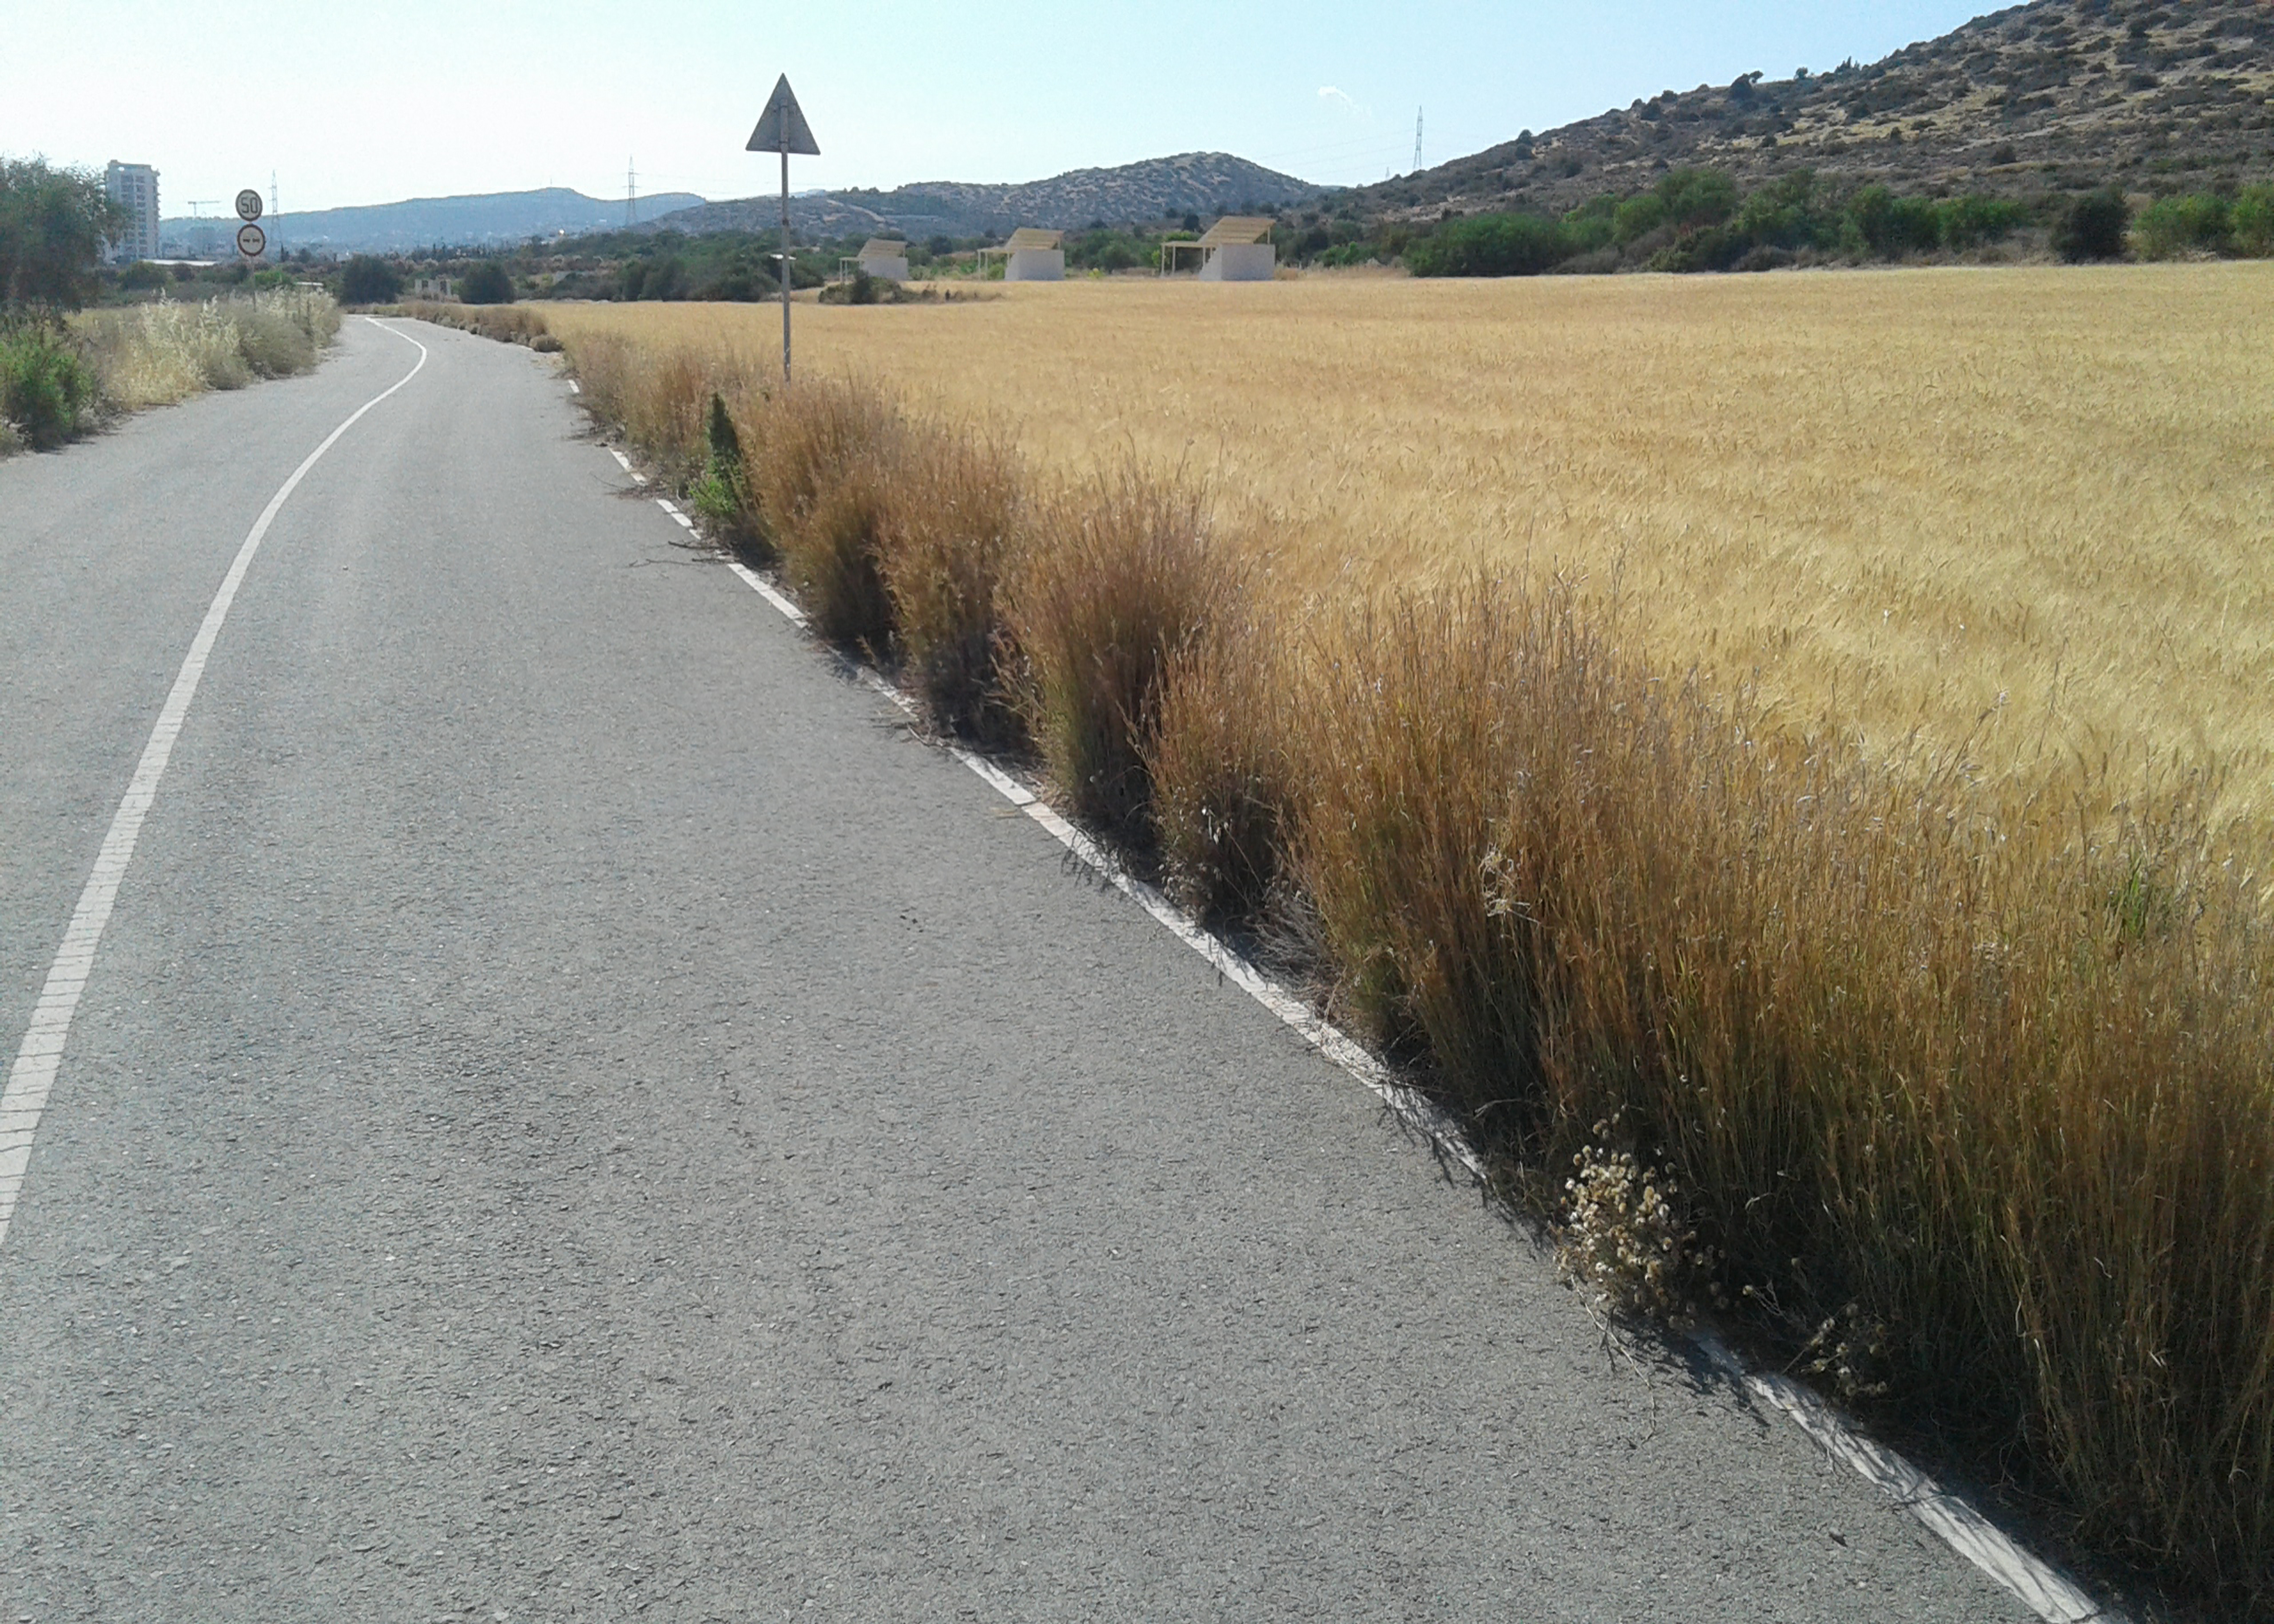
road, agriculture, agricultural, cereals, sky, plant, ecoregion, natural landscape, tree, asphalt, land lot, road surface, grass, plain, landscape, tar, horizon, rural area, grassland, grass family, field, prairie, slope, soil, crop, shoulder, shadow, path, wind, steppe, subshrub, lane, mountain, highway, hill, freeway, farm, curb, dirt road, chaparral, pasture, trail, cash crop